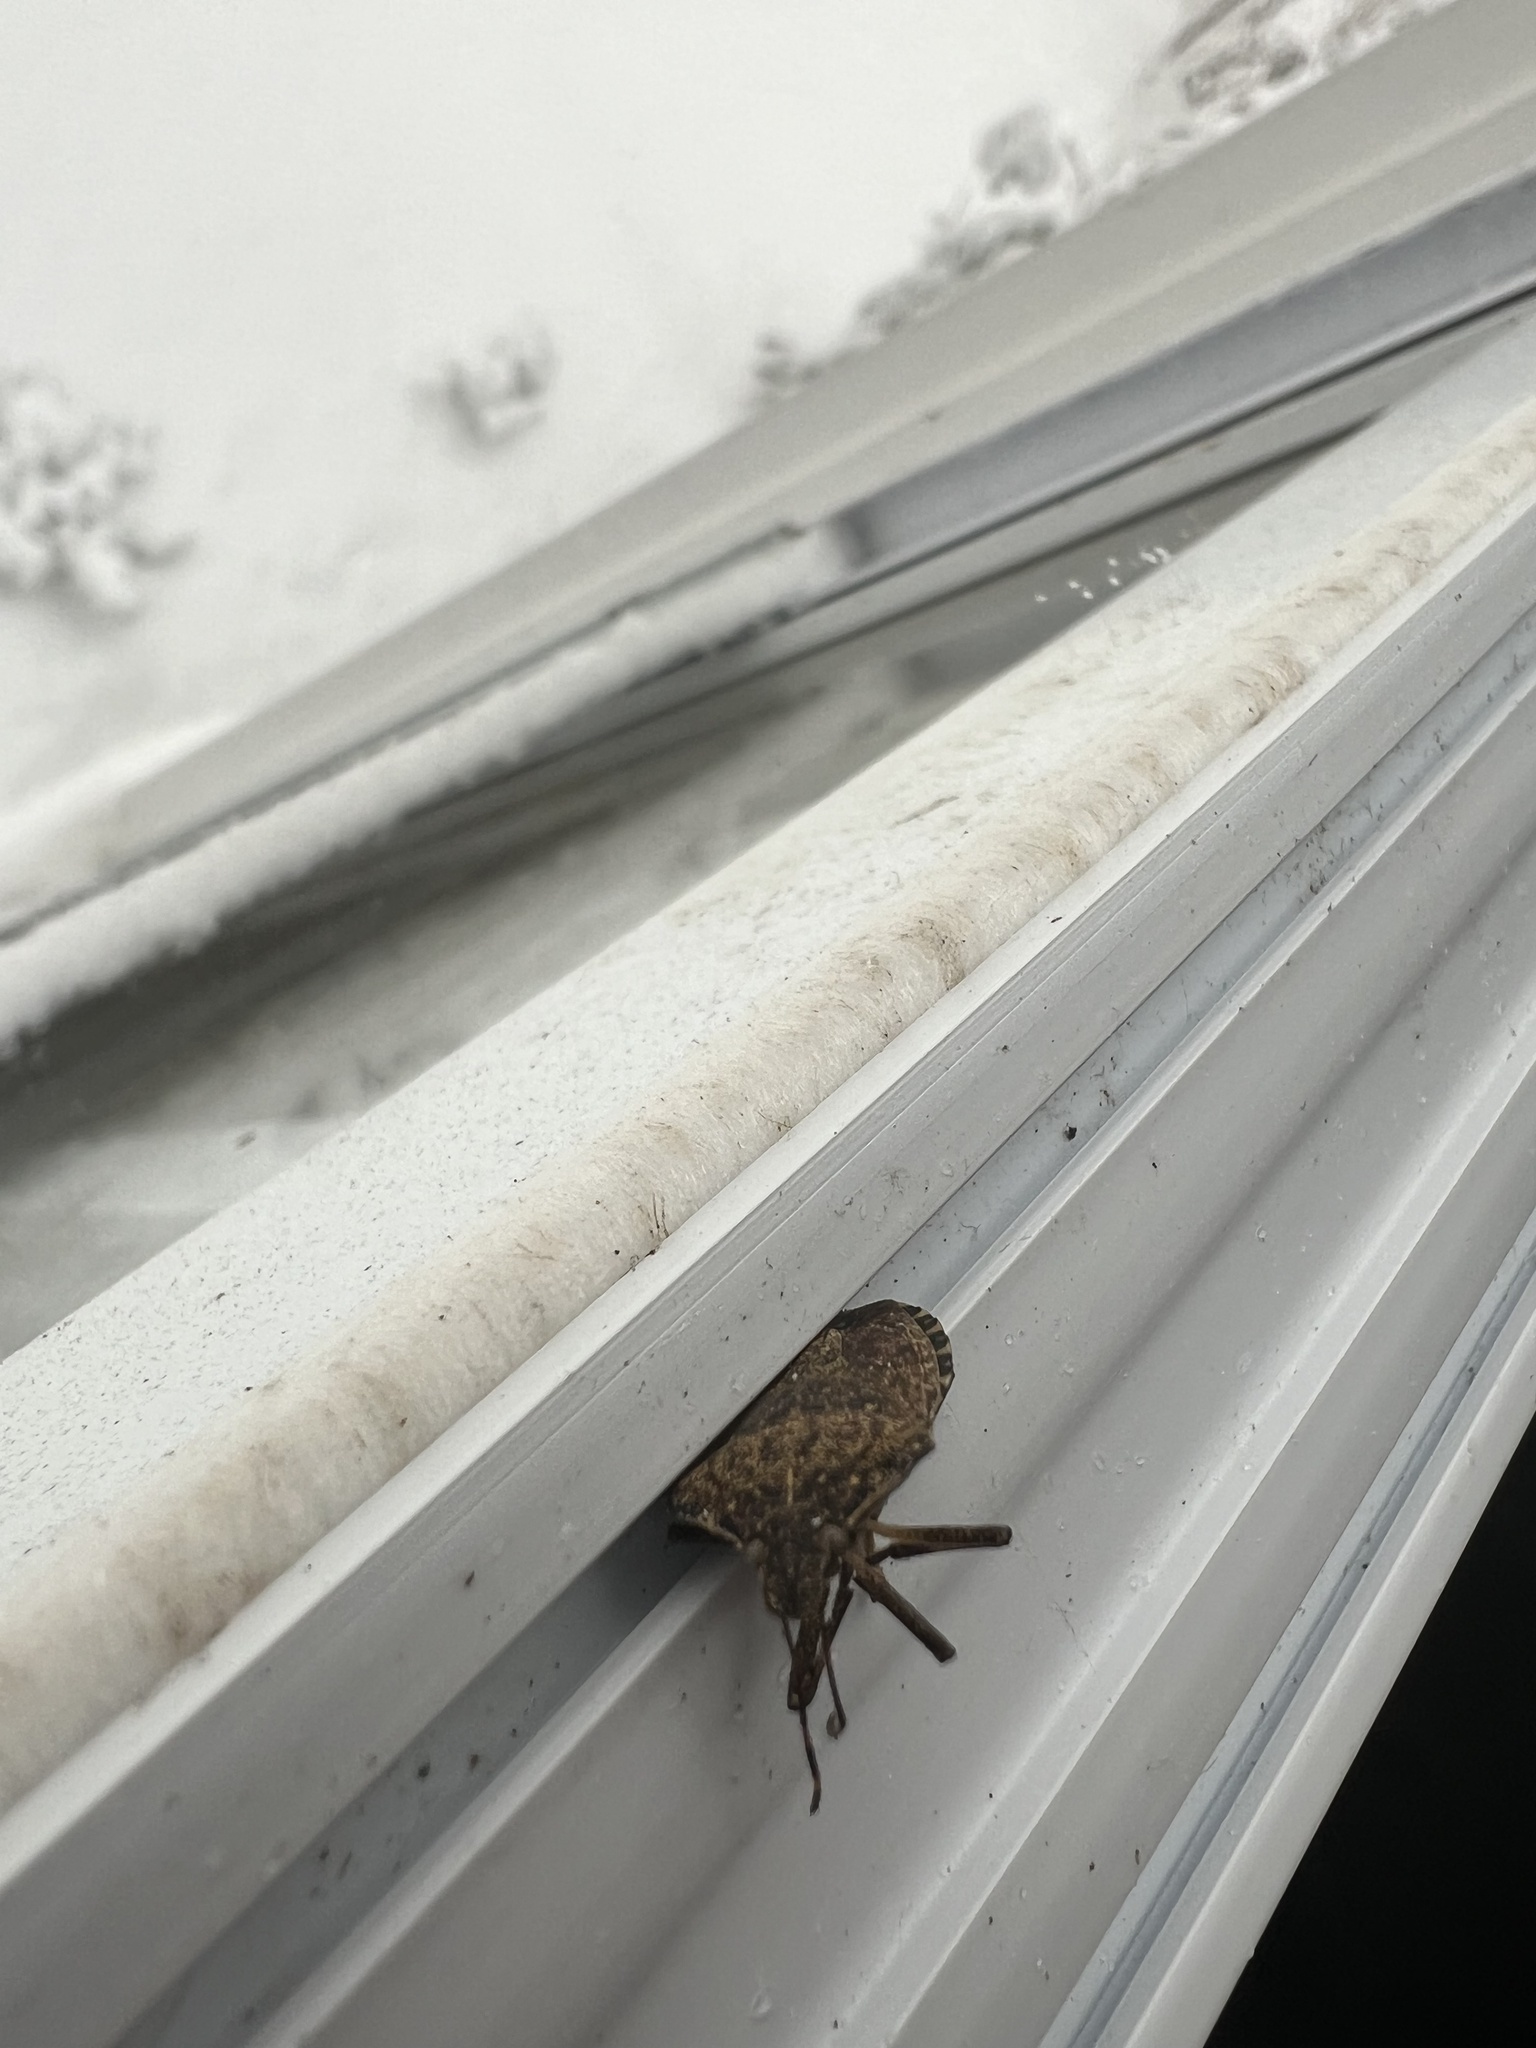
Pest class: stink_bug